Sun Weishi

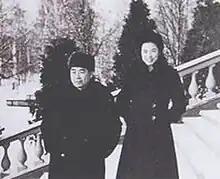
Sun and Zhou in Moscow, 1939.

Sun accompanied Zhou Enlai to the Soviet Union in the summer of 1939, when Zhou flew to Moscow to seek medical treatment for a broken arm. Sun accompanied Zhou as his personal assistant, and studied Russian in her spare time. Sun remained in the Soviet Union when Zhou returned to China in 1940, studying theater at Moscow Institute of Oriental Studies.